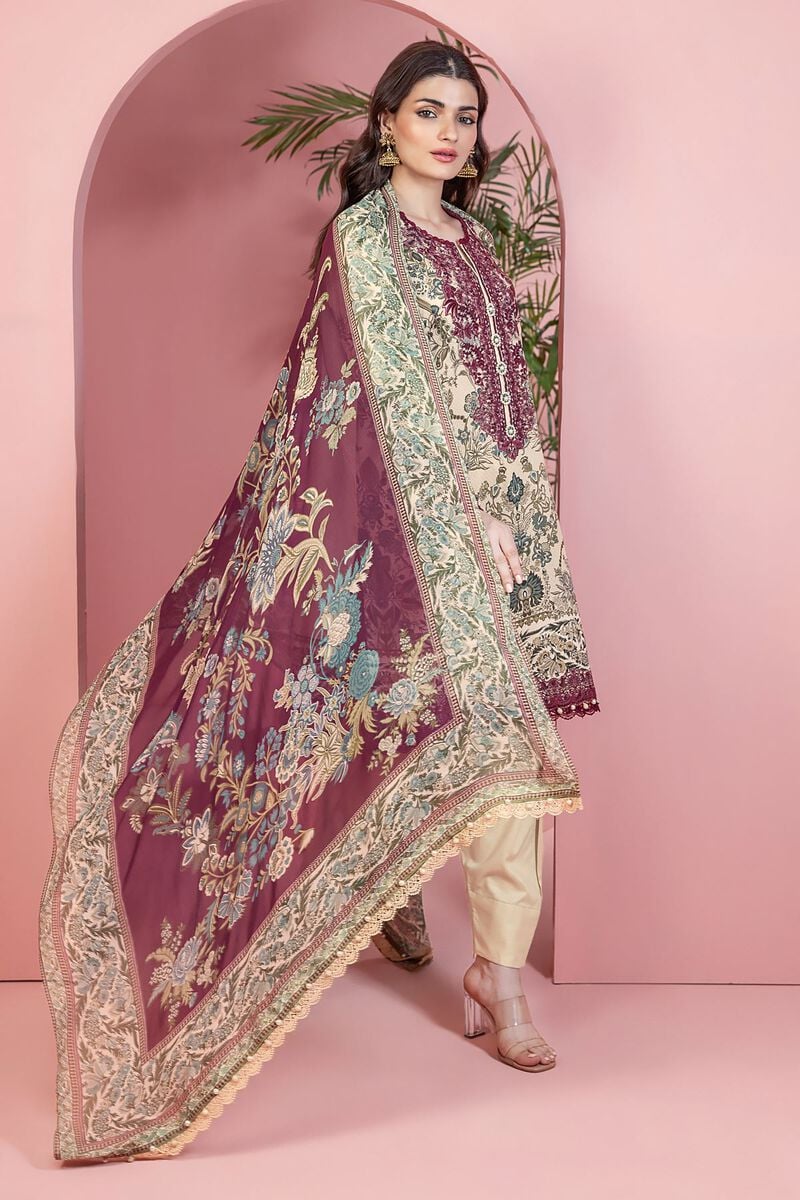
burgundy embroidered salwar suit